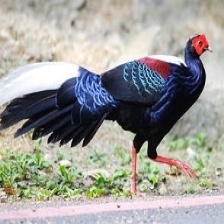
Species: SWINHOES PHEASANT
Scientific name: LOPHURA SWINHOII